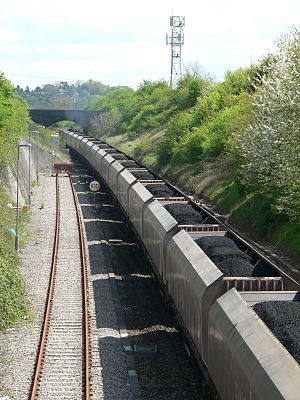
Bulkgods
Godstog med kulvogne
Bulkgods eller massegods betegner gods, der transporteres upakket – dvs. løst – og ofte er af samme type. Denne form for gods bliver sædvanligvis hældt om bord på skibe, godstog eller lastbiler ved hjælp af slisker eller kraner med grabbe.